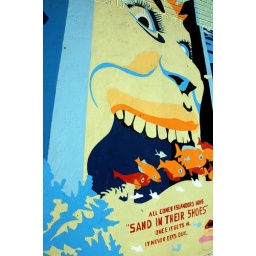
sand in their shoes